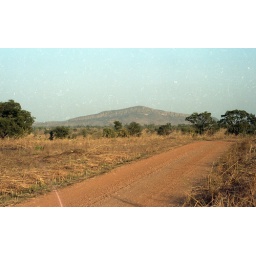
Dirt road and mountains in the Kara RegionTogo, West Africa1984